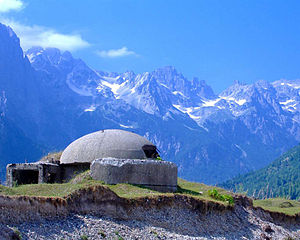
Albanien / Historie / Socialistisk Albanien
En gammel bunker over Valbonadalen.
Albanien, officielt Republikken Albanien, er en suveræn stat i Sydøsteuropa. Albanien er omgivet af Montenegro i nordvest, Kosovo i nordøst, Republikken Nordmakedonien i øst og Grækenland i syd og sydøst. Det har en kyst til Adriaterhavet i vest og sydvest. Landet er mindre end 72 kilometer fra Italien over Otrantostrædet, som forbinder Adriaterhavet til det Ioniske Hav.